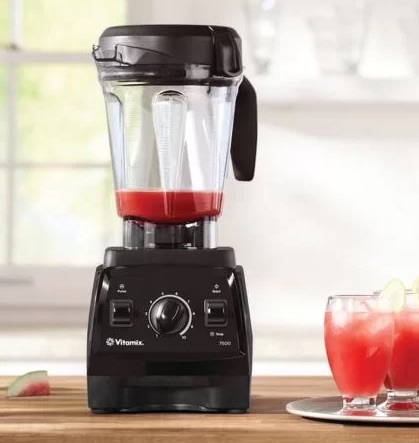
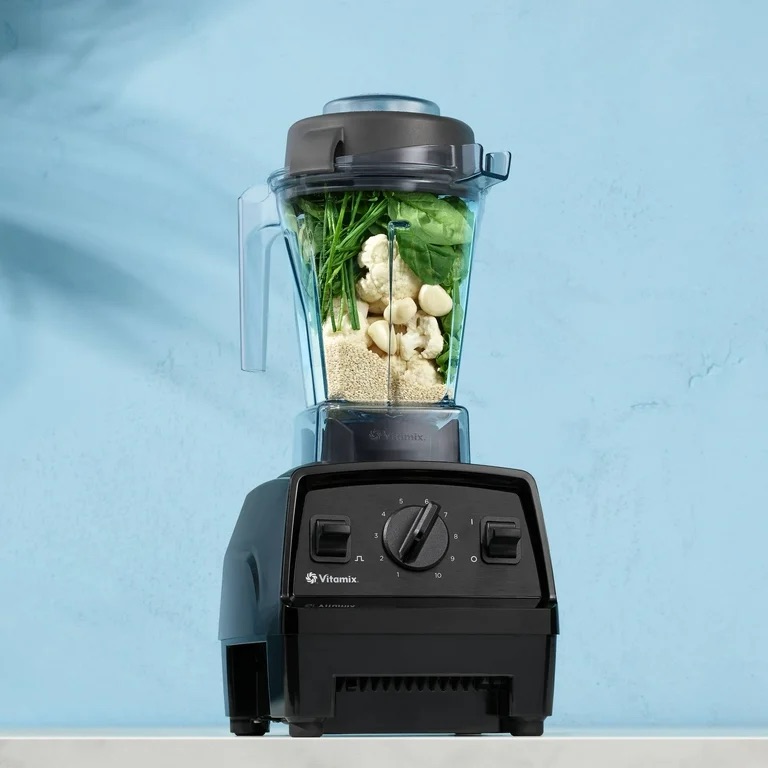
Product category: items_blender
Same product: yes